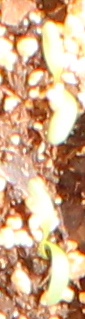
Label: Sugar beet